John Greenslade

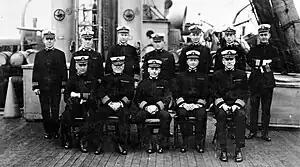
Officers of Mine Squadron One in September 1918. Greenslade standing center in the back row.

Among his classmates were future admirals such as Claude C. Bloch, Harry L. Brinser, Cyrus W. Cole, Charles E. Courtney, Frederick J. Horne, Alfred Wilkinson Johnson, Edward C. Kalbfus, Henry E. Lackey, Edgar B. Larimer, Joseph K. Taussig, Adolphus E. Watson and Clark H. Woodward.